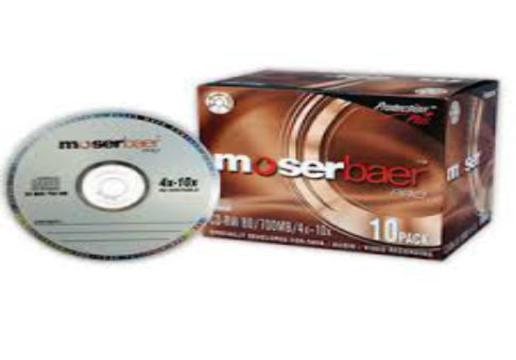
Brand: moser baer
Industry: Necessities